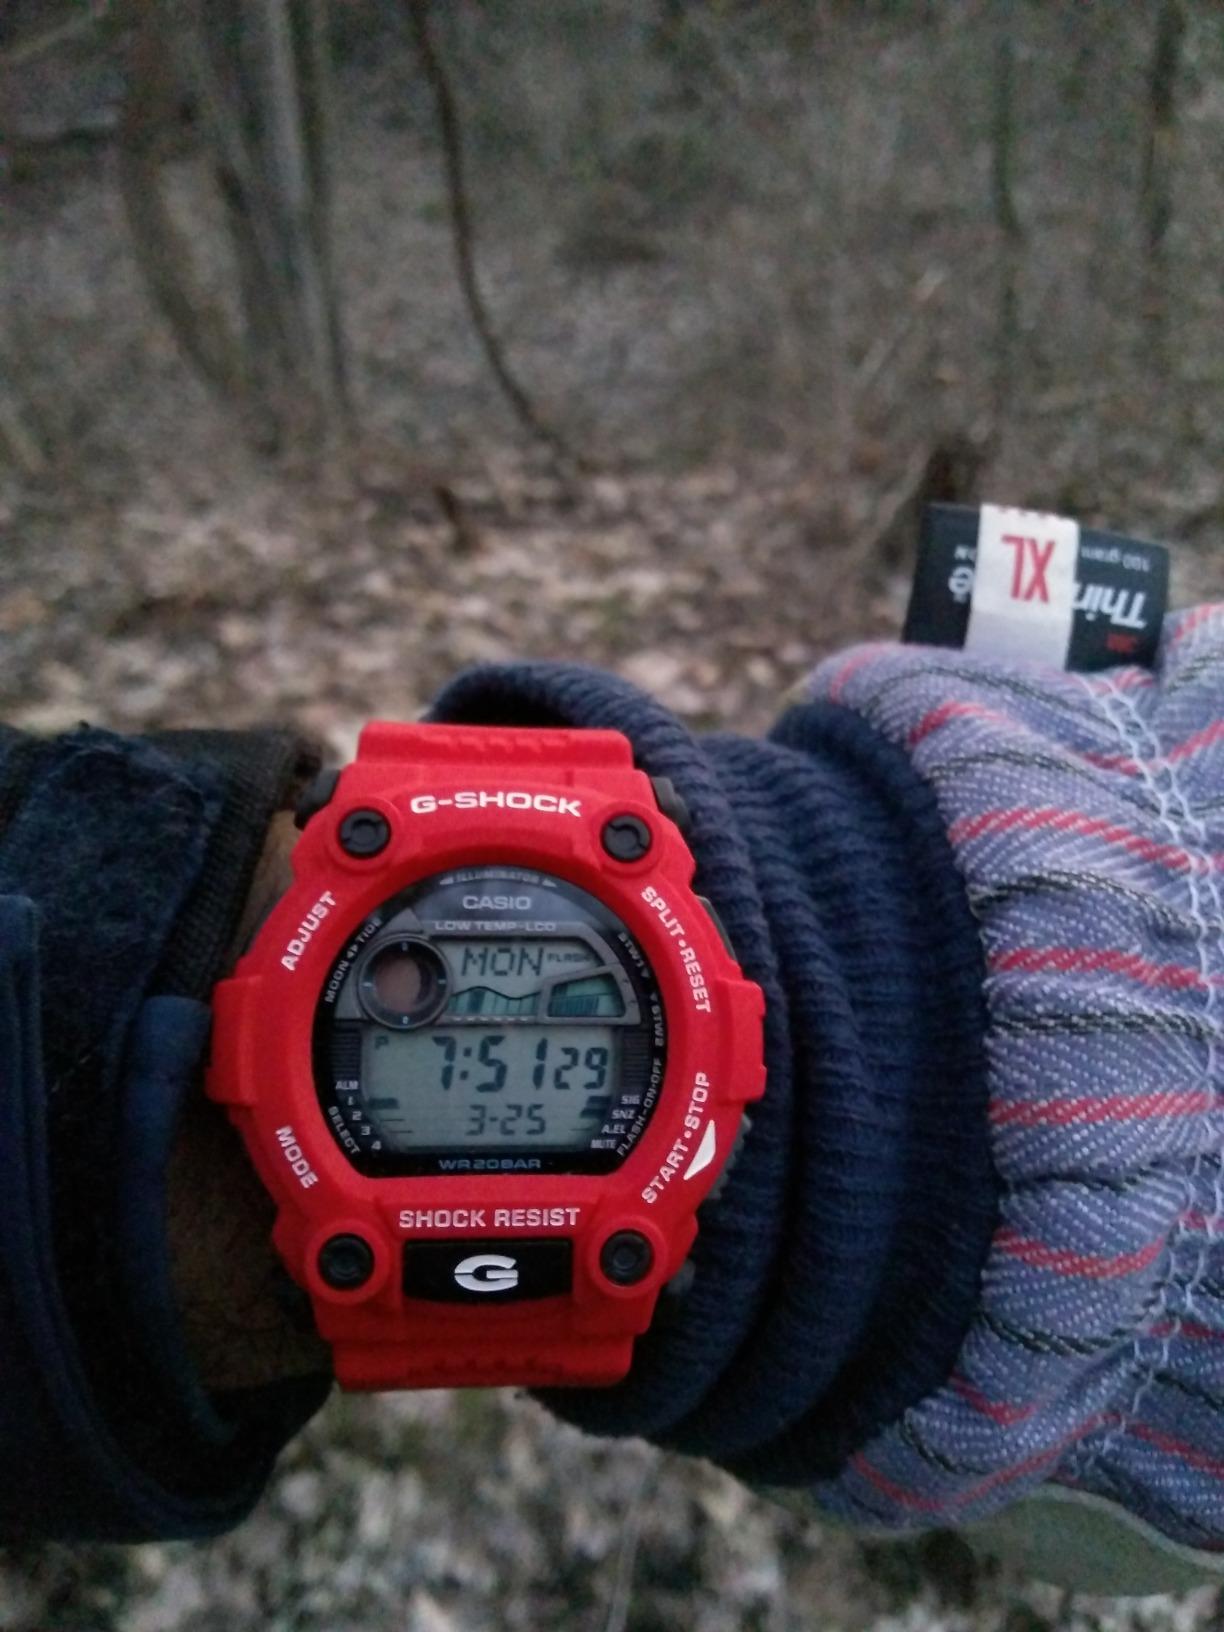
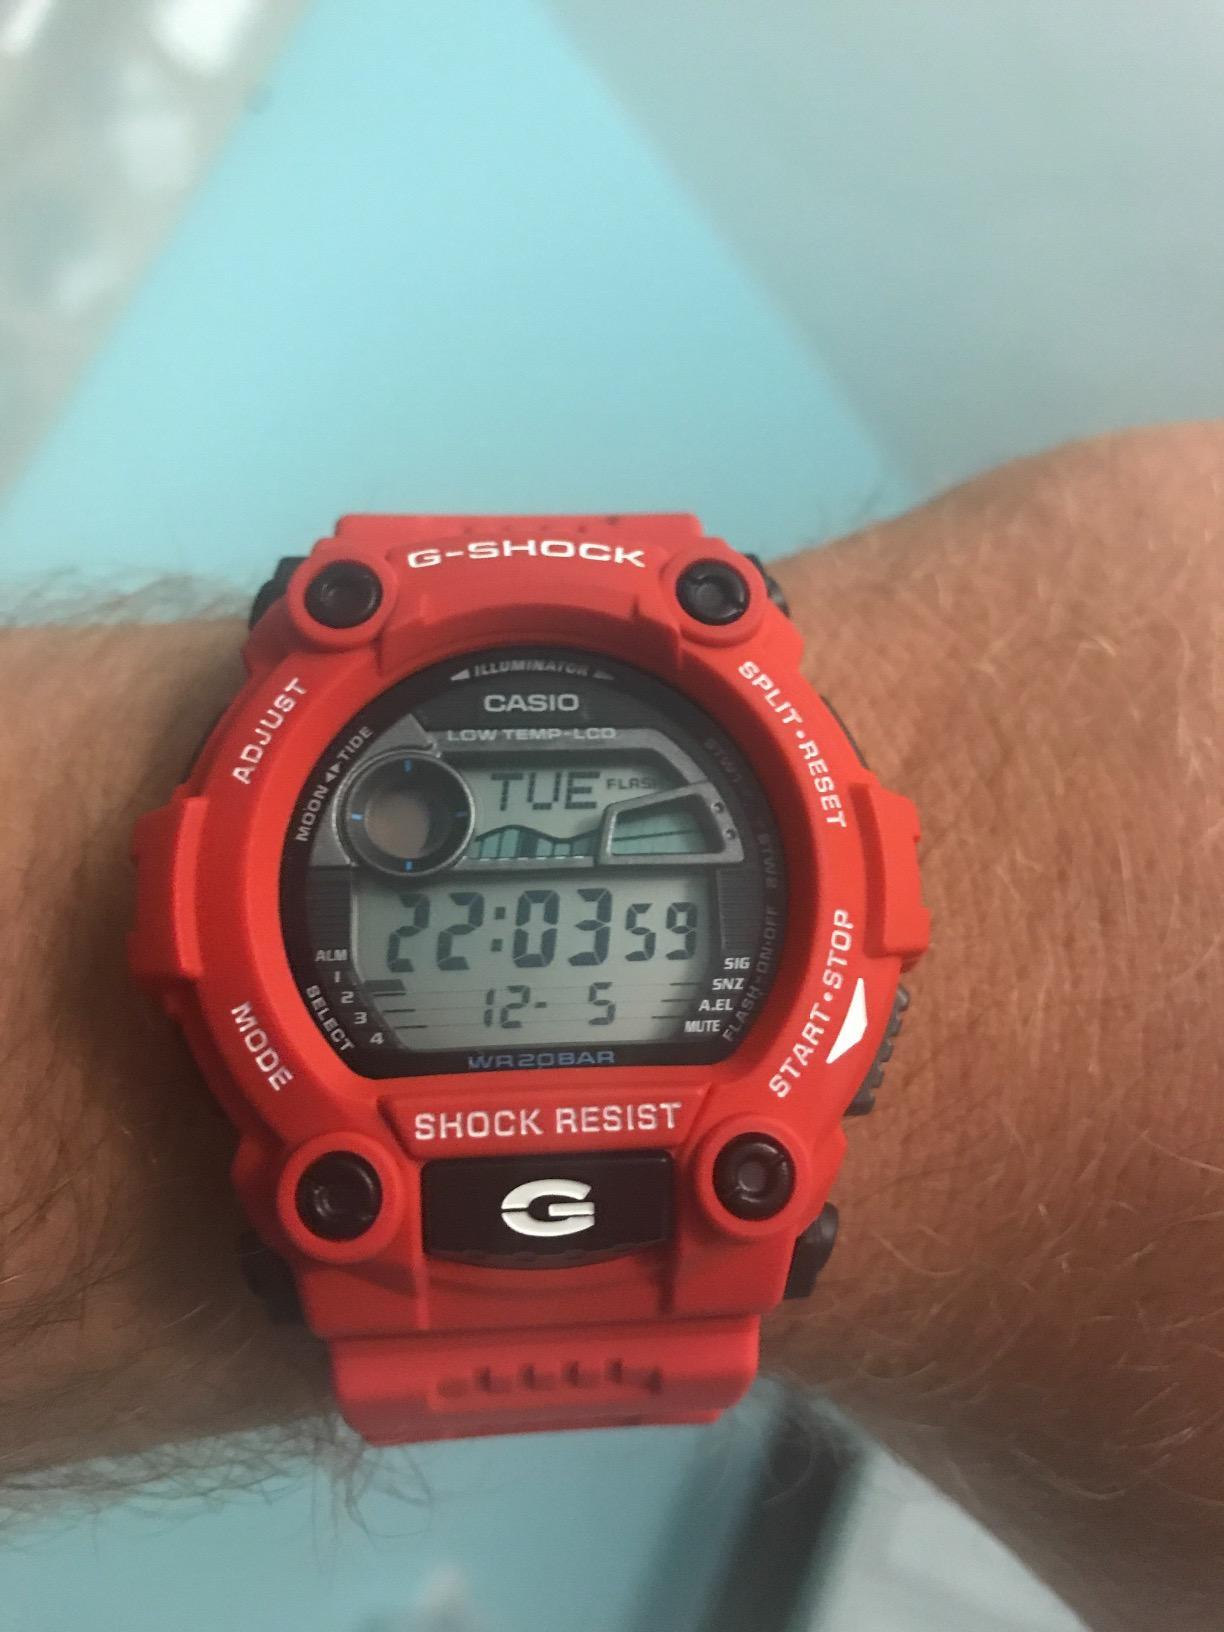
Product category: accessories_watch
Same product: yes